Saint-Martin-des-Pézerits

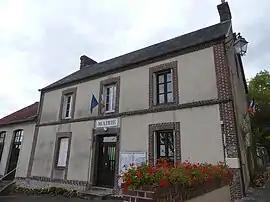
The town hall in Saint-Martin-des-Pézerits

Saint-Martin-des-Pézerits is a commune in the Orne department in north-western France.